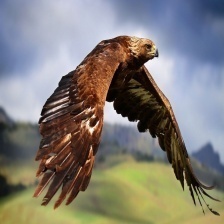
Species: GOLDEN EAGLE
Scientific name: AQUILA CHRYSAETOS